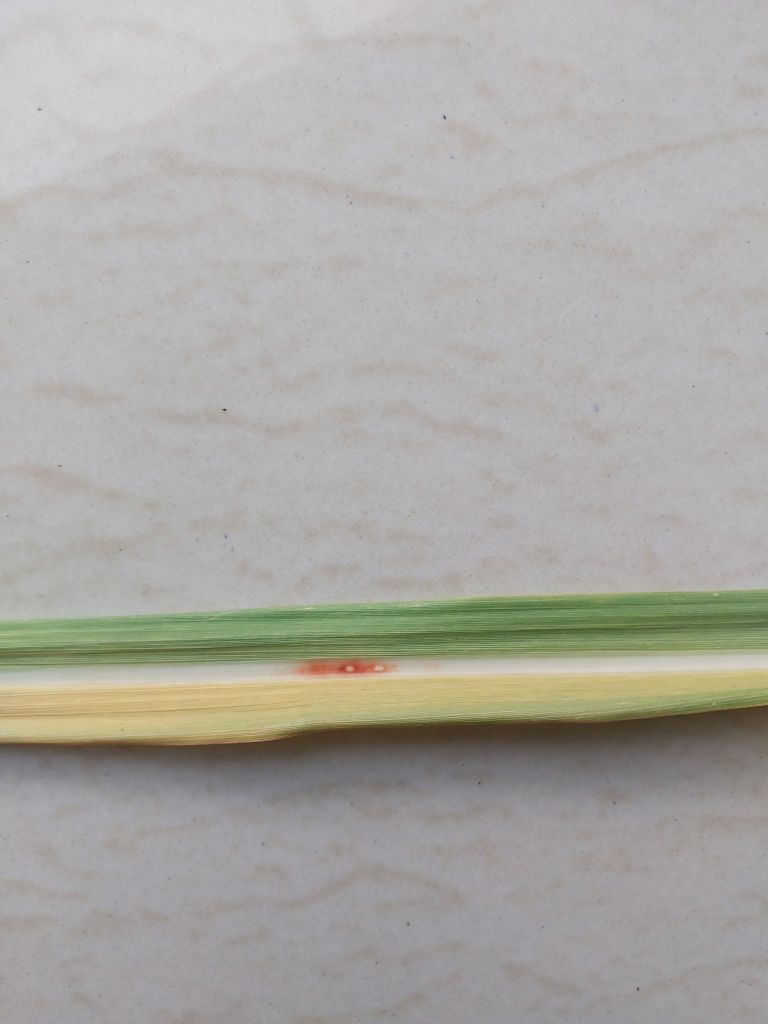
Label: Brown Spot